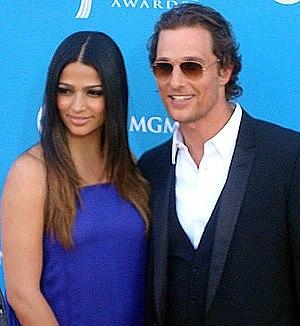
Matthew McConaughey, de son nom complet Matthew David McConaughey [ˈmæθjuː məˈkɒnəheɪ], est un acteur, réalisateur, scénariste et producteur de cinéma américain né le 4 novembre 1969 à Uvalde, au Texas, aux États-Unis.